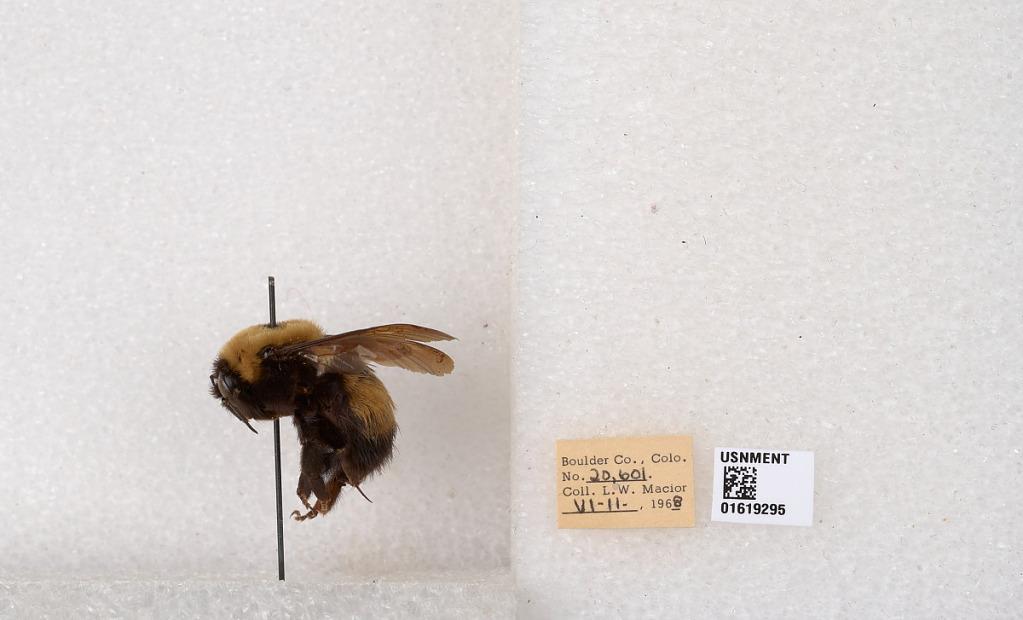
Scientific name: Bombus (Bombus) nevadensis Cresson